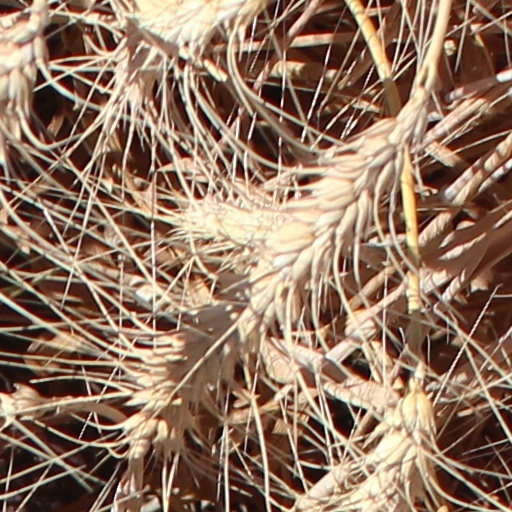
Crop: wheat